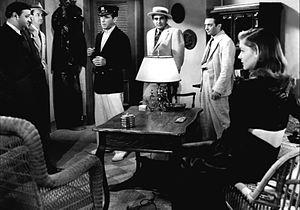
Howard Hawks [ˈhaʊəɹd hɔks], né le 30 mai 1896 et mort le 26 décembre 1977, est un réalisateur, producteur et scénariste américain. Il appartient à la période classique de Hollywood.